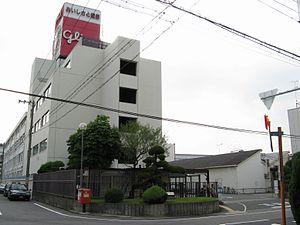
Ezaki Glico Company, Limited est un confiseur japonais. La marque est connue pour la confection des Pocky, vendus en Europe sous le nom de Mikado.
L'affaire Glico-Morinaga, aussi connue sous sa désignation officielle « dossier métropolitain 114 », est une célèbre extorsion de fonds qui se déroula au Japon dans les années 1980, d'abord en direction des confiseries Ezaki Glico et Morinaga, et reste encore aujourd'hui non résolue.
Nishiyodogawa est l'un des 24 arrondissements d'Osaka au Japon. La société Ezaki Glico y a son siège.